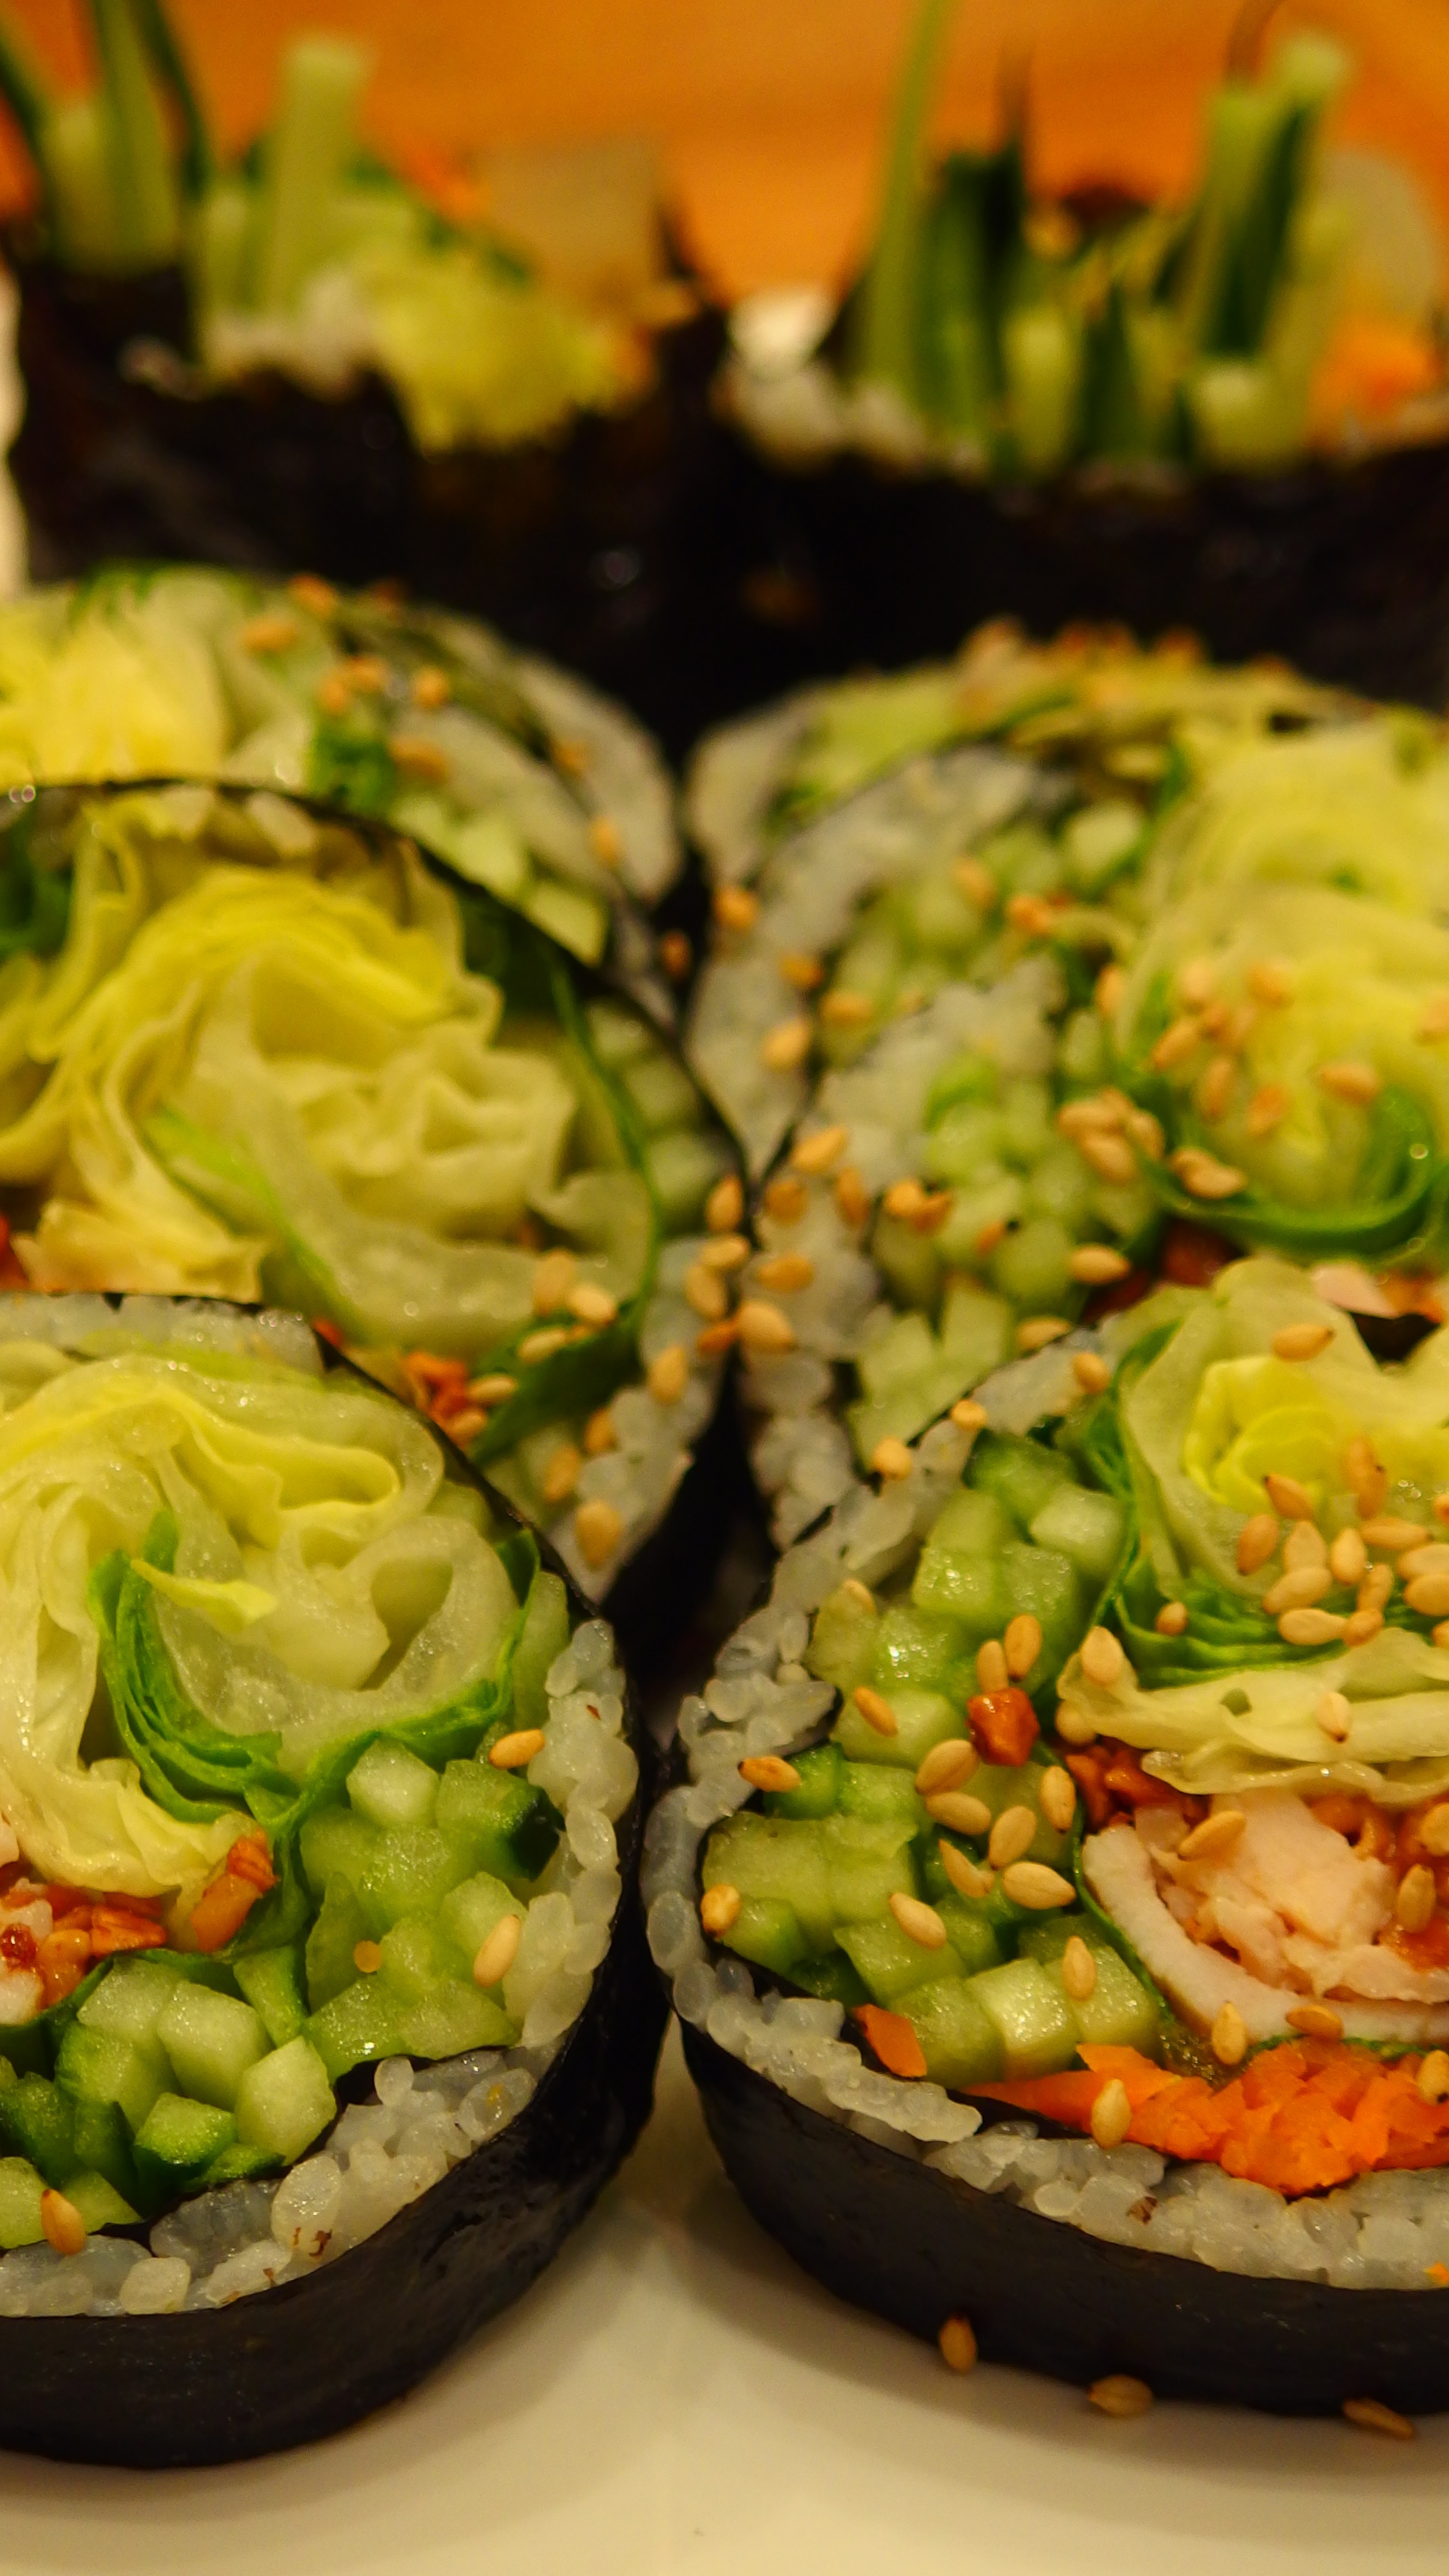
dish, meal, food, cooking, produce, vegetable, healthy, cuisine, delicious, rice, asian food, sushi, tradition, taste, korean, korean food, hors d oeuvre, gimbap, california roll, kimbub